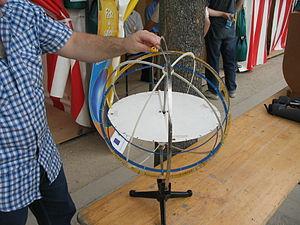
Sphère armillaire pédagogique moderne
Une sphère armillaire est un instrument anciennement employé en astronomie pour modéliser la sphère céleste. Elle était utilisée pour montrer le mouvement apparent des étoiles, du Soleil et de l’écliptique autour de la Terre. Le système de référence est alors le système géocentrique dit aussi « système de Ptolémée ». Autrement dit il s’agit d'un modèle dans lequel on considère la Terre comme le centre de l’Univers.